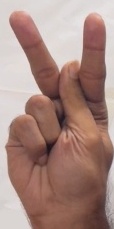
ASL sign: K